Bruce Rauner

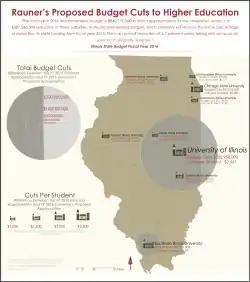
Governor Rauner's proposed budget cuts to higher education

On February 9, 2015, Rauner signed an executive order blocking so called "fair share" union fees from state employee paychecks. The same day, Rauner hired a legal team headed by former U.S. Attorney Dan Webb and his law firm Winston & Strawn to file a declaratory judgment action in Federal Court to affirm his action. In February 2015, Rauner proposed $4.1 billion in budget cuts affecting higher education, Medicaid, state employee pensions, public transit, and local government support. In April, Rauner also suspended funding for programs addressing domestic violence, homeless youth, autism, and immigrant integration. Critics called these moves "morally reprehensible" and harmful to the state economy.